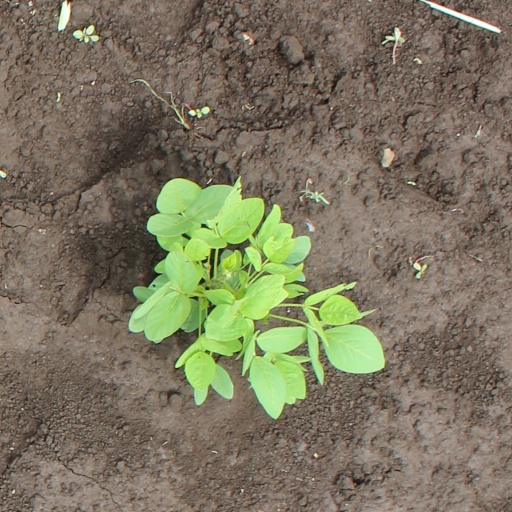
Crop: soybean